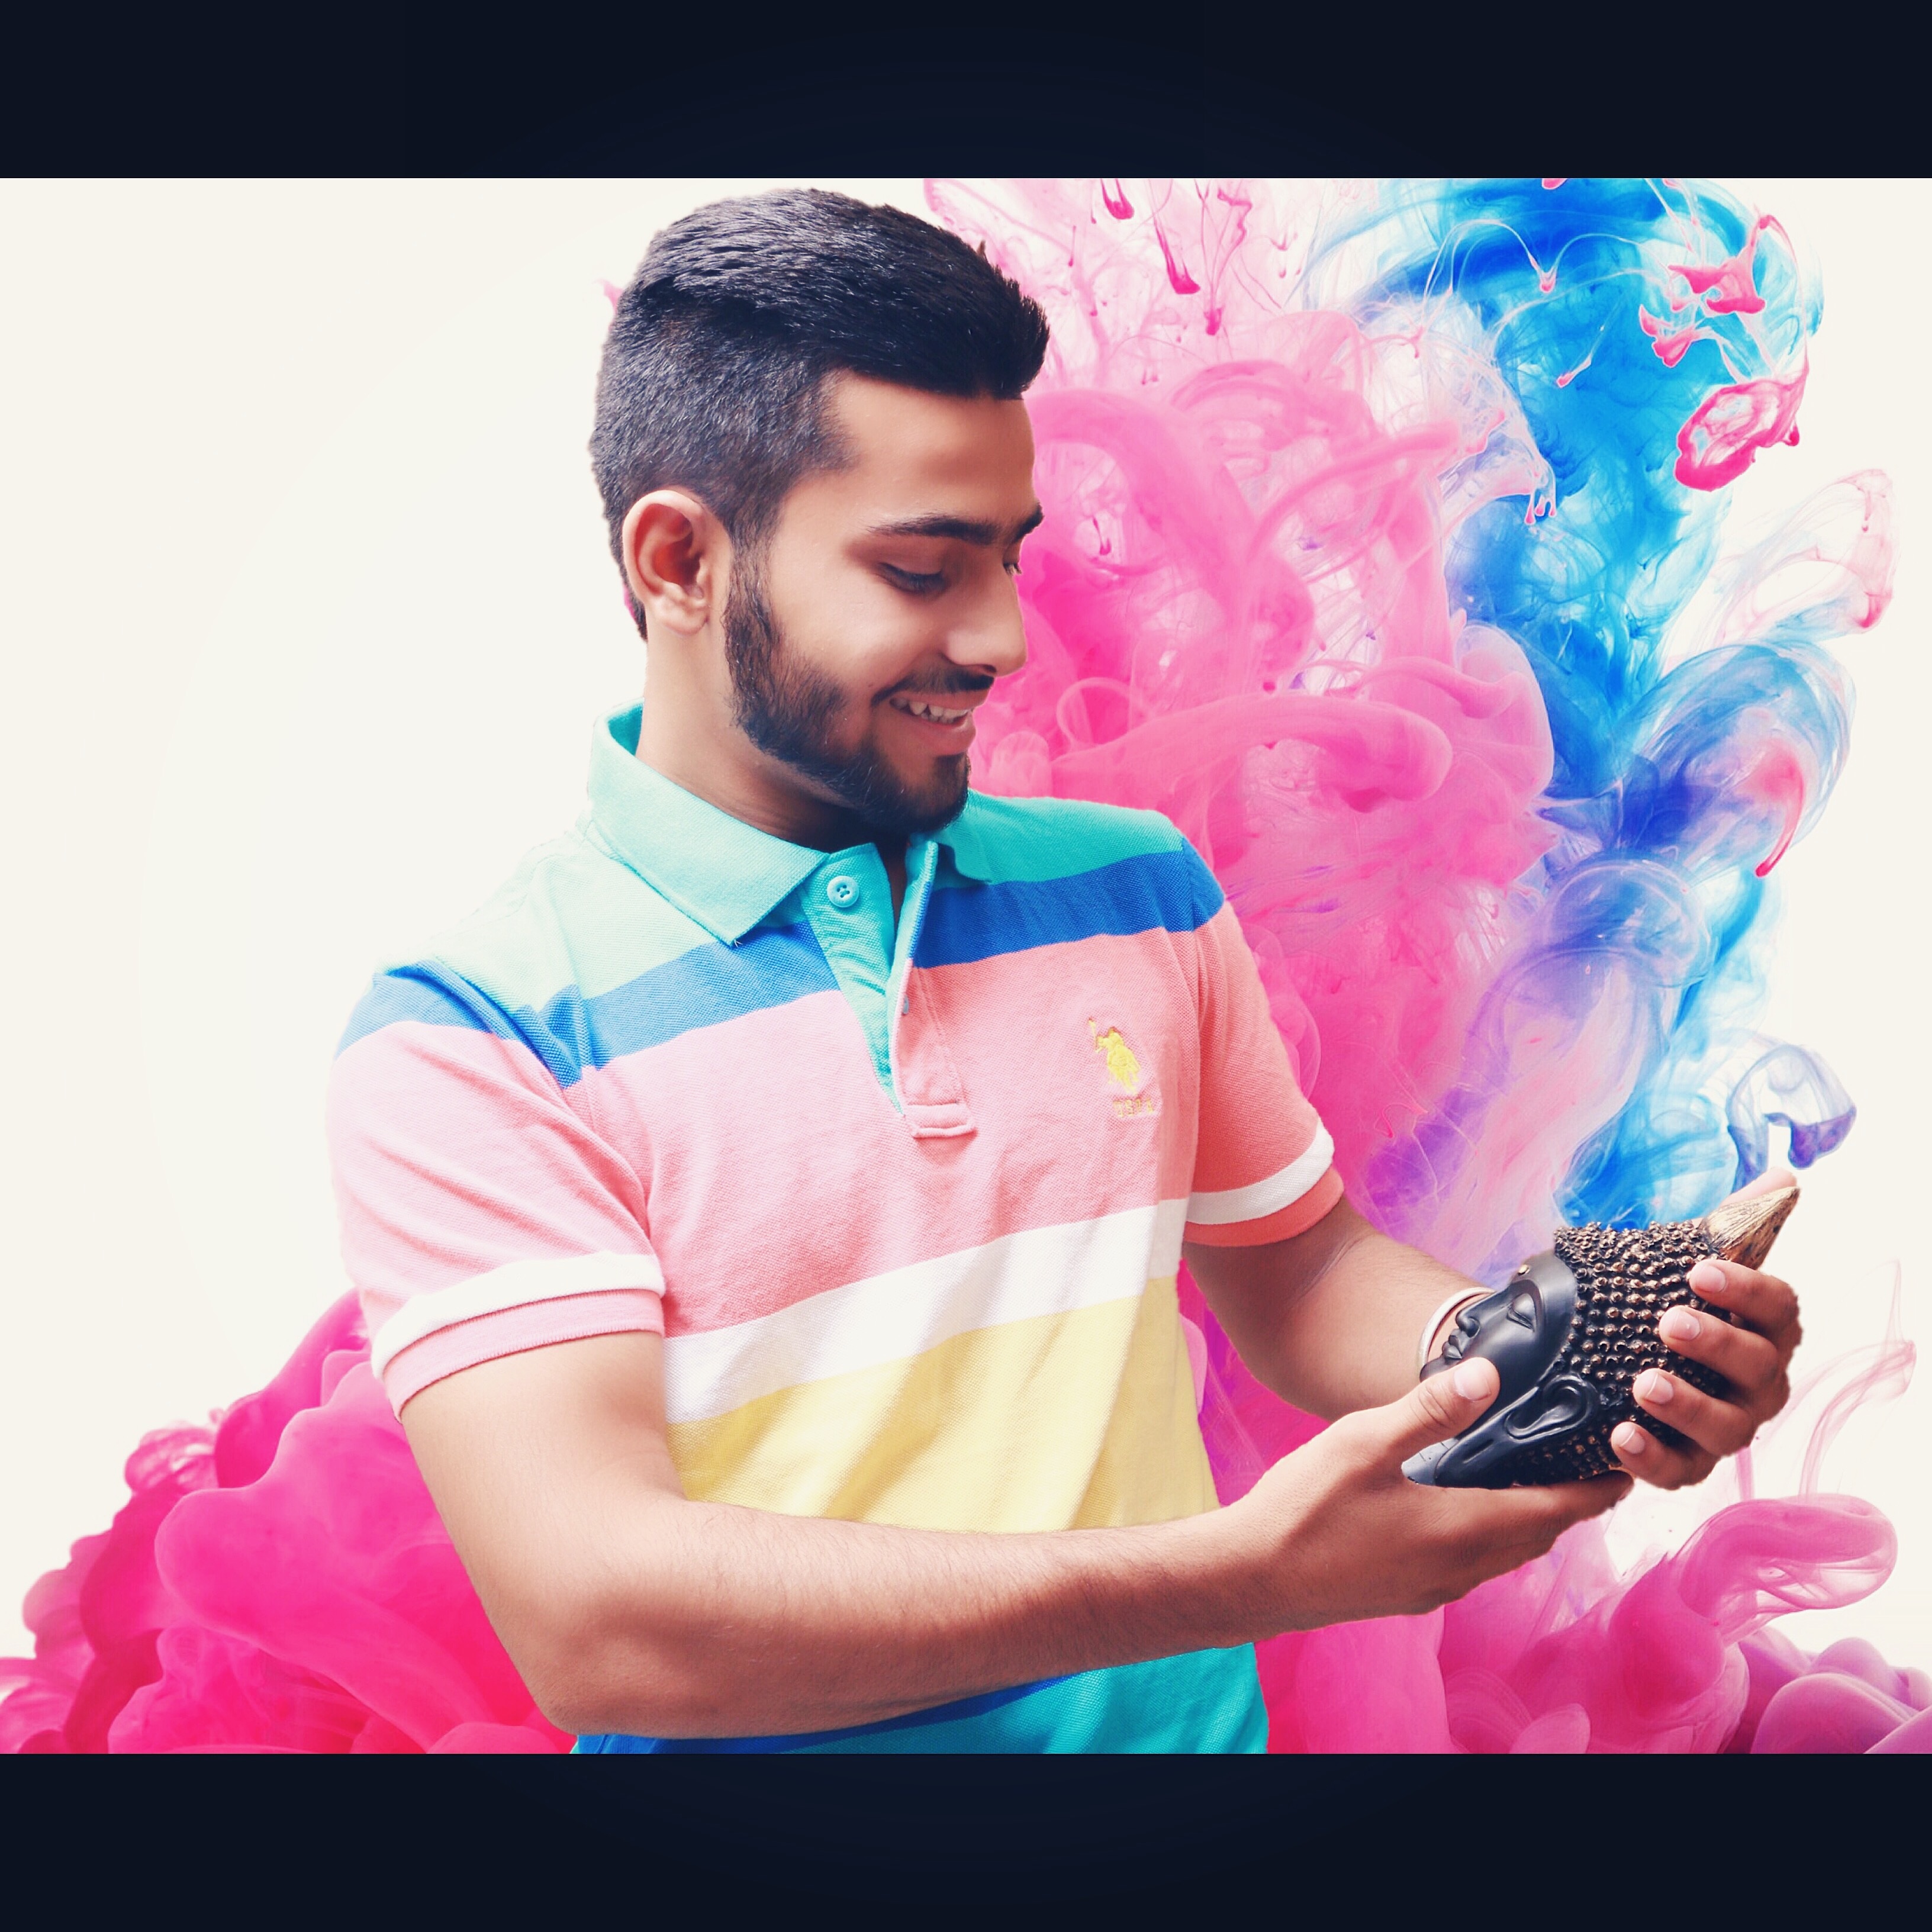
photography, old, human, clothing, beard, fun, illusion, fantasy, magic, magenta, magical, spell, abdomen, photo shoot, budd, fashion design